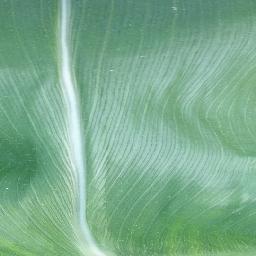
Label: Corn_(Maize)___Healthy